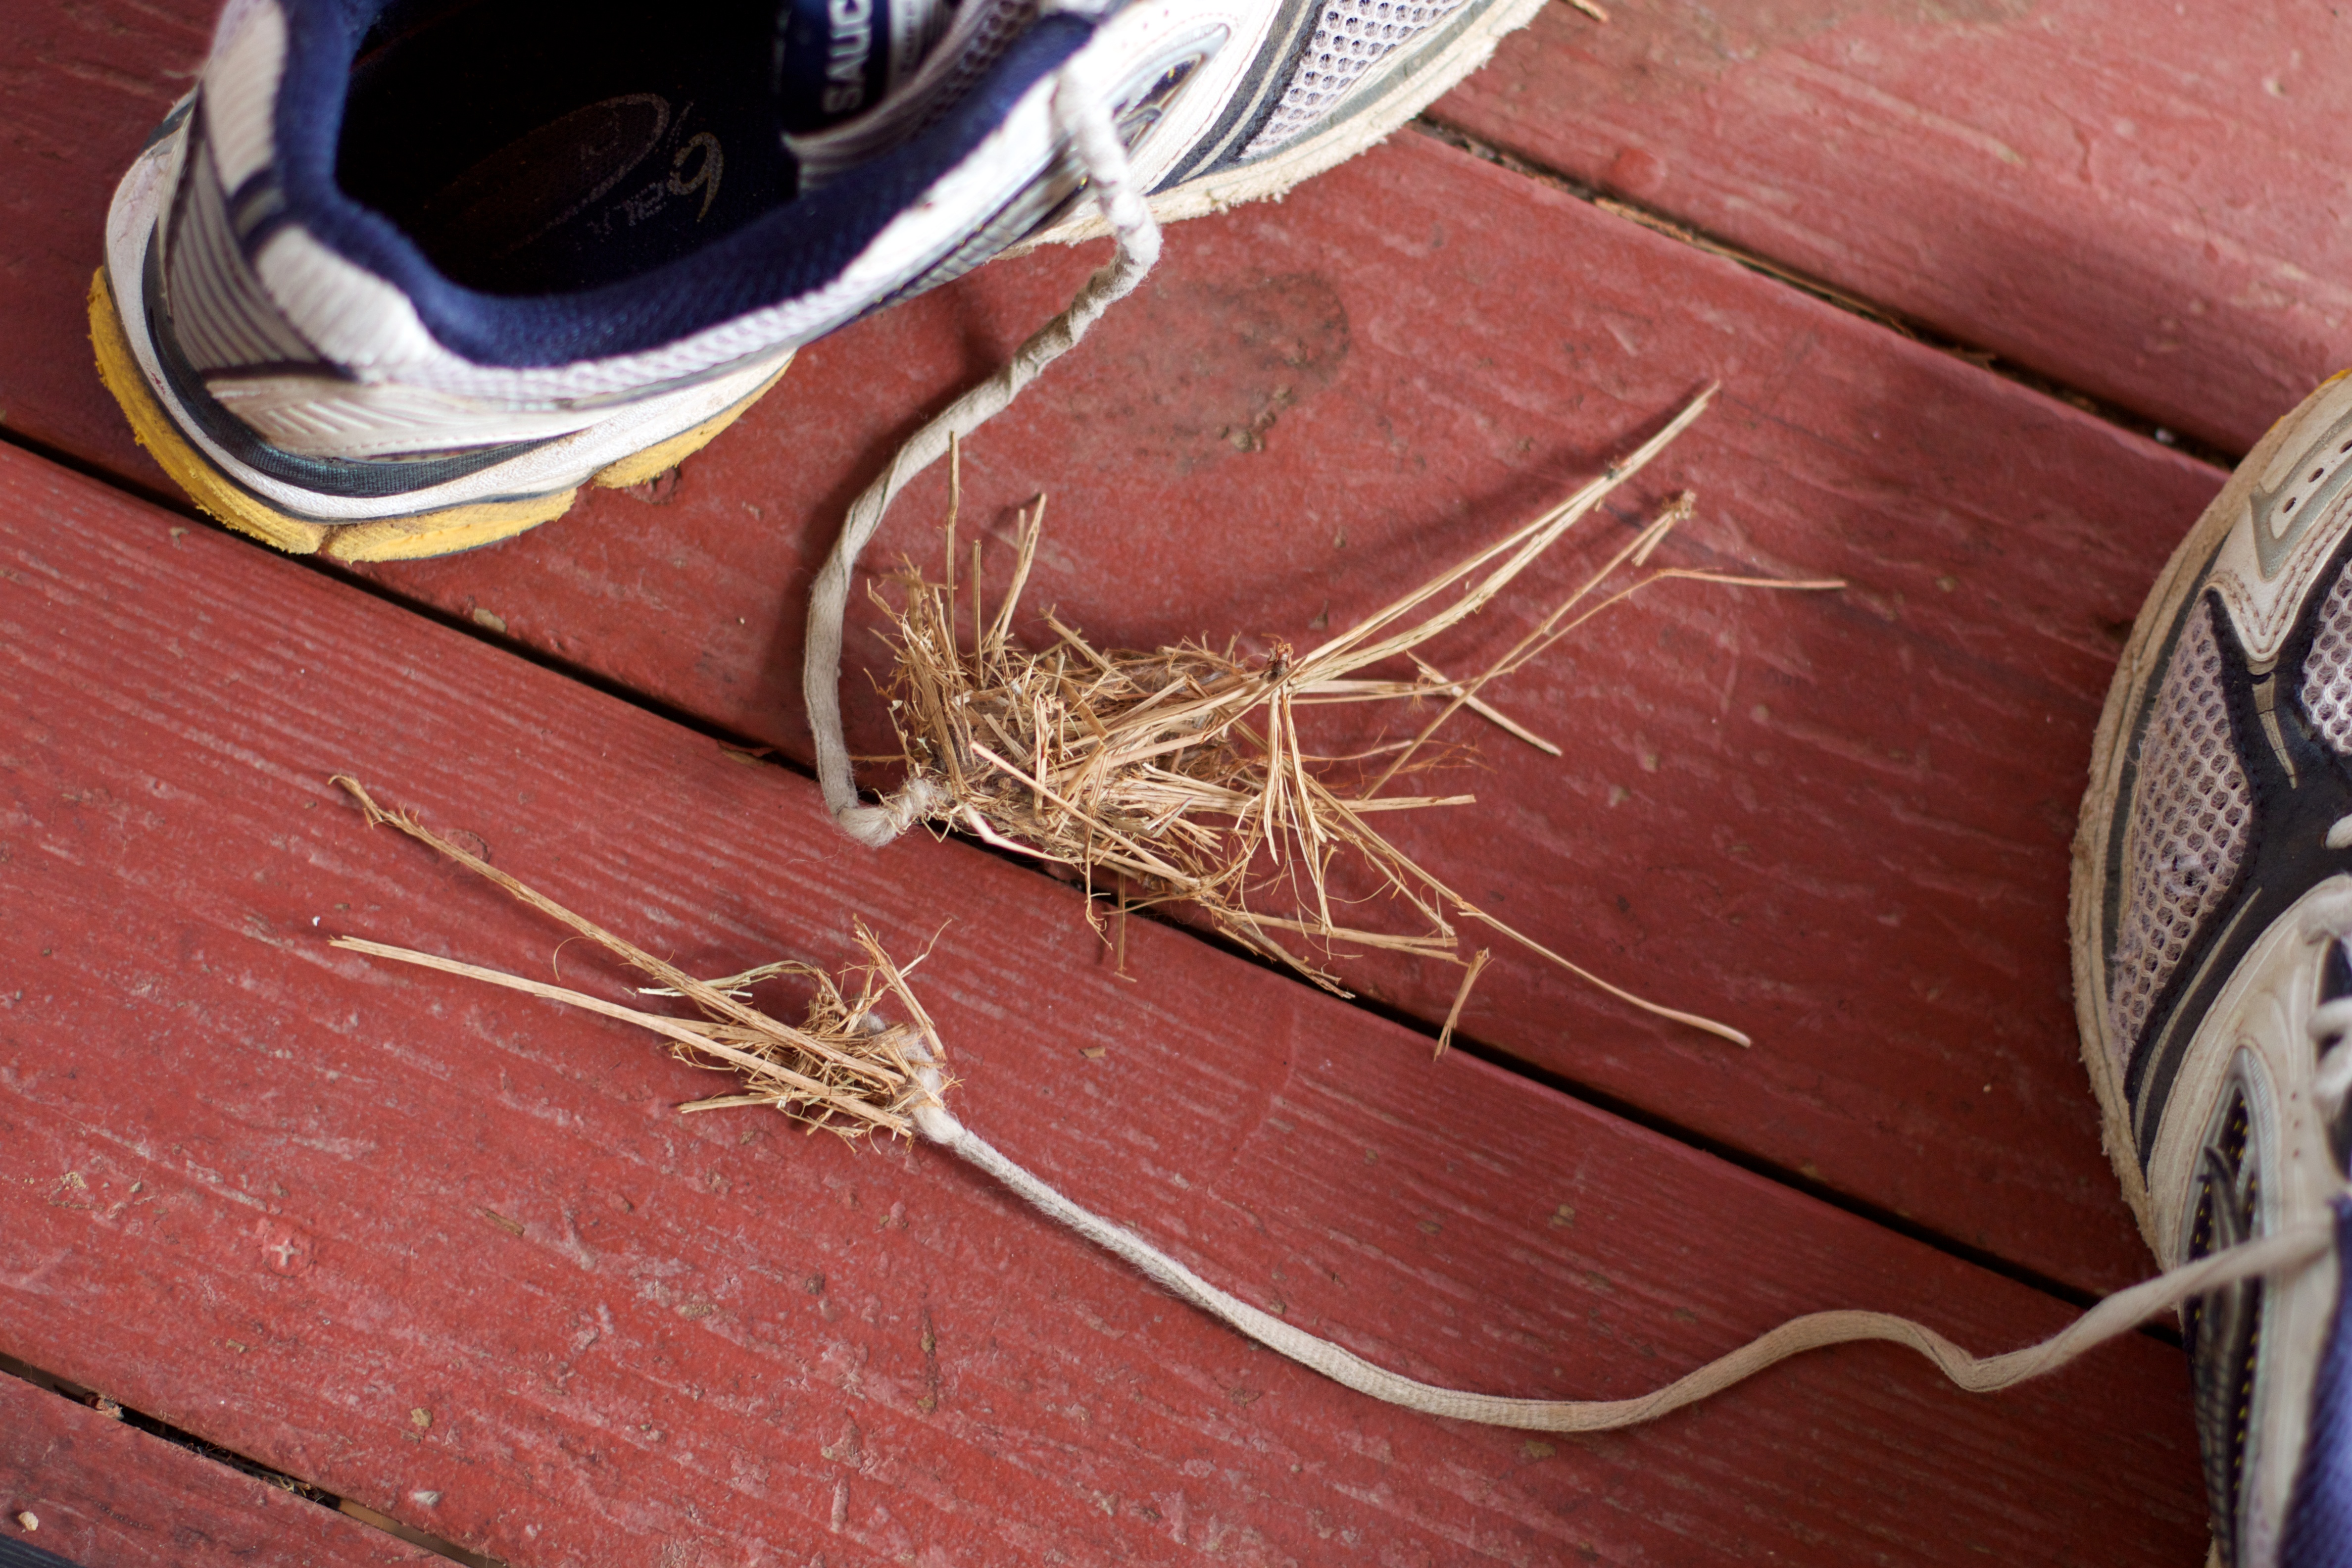
wood, red, footwear, electrical wiring